Hurricane Katrina

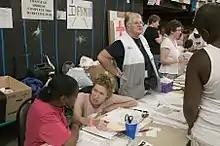
Residents of Louisiana, who had to flee their homes because of Hurricane Katrina, are inside the Houston Astrodome and being helped by the Red Cross and other agencies and associations.

The American Red Cross, America's Second Harvest (now known as Feeding America), Southern Baptist Convention, Salvation Army, Oxfam, Common Ground Collective, Burners Without Borders, Emergency Communities, Habitat for Humanity, Catholic Charities, Direct Relief, Service International, "A River of Hope", The Church of Jesus Christ of Latter-day Saints, and many other charitable organizations provided aid to victims in the aftermath of the storm. They were not allowed into New Orleans proper by the National Guard for several days after the storm because of safety concerns. These organizations raised US$4.25 billion in donations from the public, with the Red Cross receiving over half of these donations. Some smaller organizations and individuals ignored the access restrictions and provided early relief. For example, two privately chartered planes from FasterCures evacuated 200 patients from Charity Hospital in New Orleans.